Amanpour

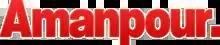

Amanpour (stylized as Amanpour.) is a global affairs interview television program hosted by British-Iranian journalist Christiane Amanpour, airing weeknights